Chiba New Town Chūō Station

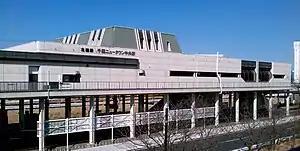
Chiba New Town Chūō Station in February 2013

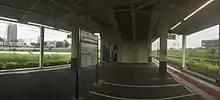
Station platforms, 2019

Chiba New Town Chūō Station is served by the Hokusō Line and is located 23.8 kilometers from the starting point of the line at . It is also served by the Narita Sky Access connecting downtown Tokyo with Narita Airport, which uses the same tracks as the Hokusō Line.